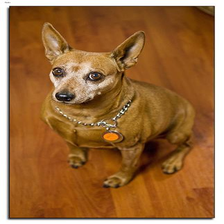
Species: dog
Breed: miniature pinscher